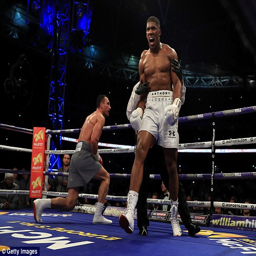
the heavyweight champion beat boxer in april